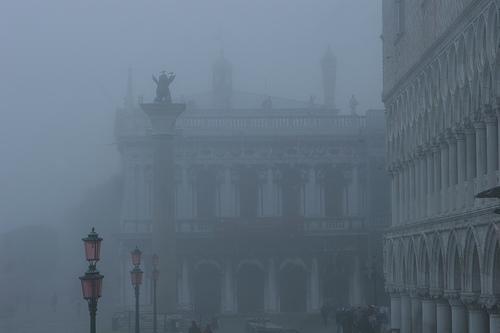
Weather: foggy or hazy